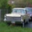
Label: automobile